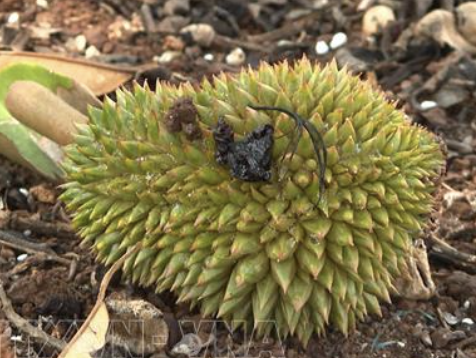
Label: fruit_rot